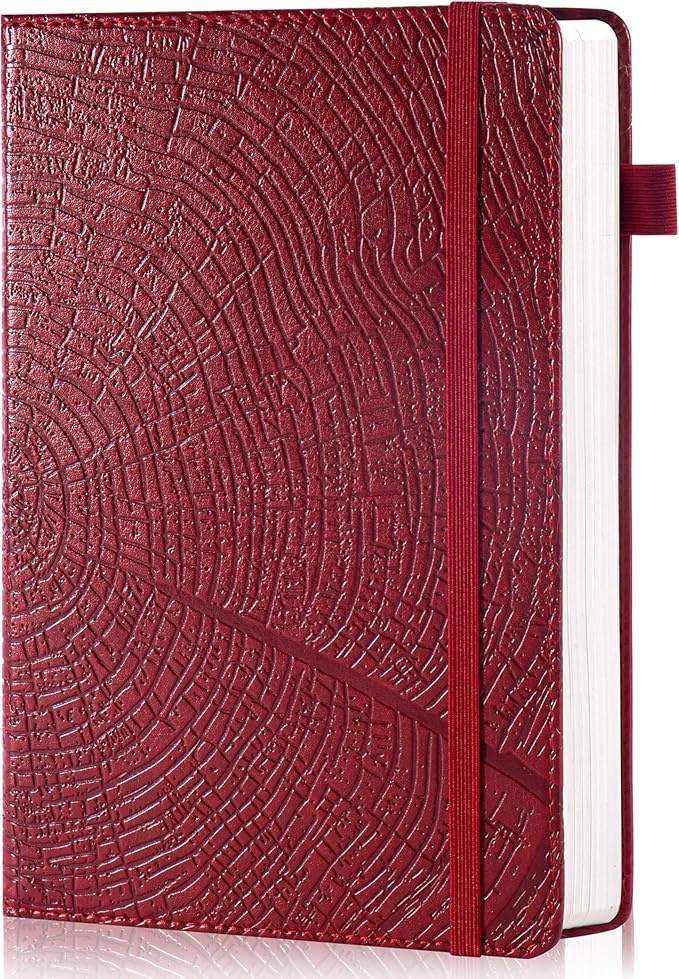
CAGIE Lined Journal for Women Men, Tree Growth Ring Leather Bound Journal Notebook, 256 Pages 100 GSM Journals for Writing, A5 Hardcover Journaling Notebooks for Work, Note Taking (Red
Brand: CAGIE
About This 𝐕𝐞𝐠𝐚𝐧 𝐋𝐞𝐚𝐭𝐡𝐞𝐫 𝐁𝐨𝐮𝐧𝐝 𝐉𝐨𝐮𝐫𝐧𝐚𝐥:The cover features a tree growth ring pattern, lightly embossed onto cruelty-free vegan leather. The textured cover adds visual interest and sets it apart from plain designs. The tree ring pattern represents personal growth, accomplishments, and the challenges along the way. 5.7 × 8.3 inches, compact and easy to carry 𝐏𝐫𝐞𝐦𝐢𝐮𝐦 𝐐𝐮𝐚𝐥𝐢𝐭𝐲 𝐏𝐚𝐩𝐞𝐫: Leather bound journal features 100 gsm 256 pages of premium acid-free paper that prevents ink bleed, erasures, ghosting and shadows while protecting your eyes. Hardcover notebook journal provides you with a good writing experience, So you can do a better job of writing or creatin 𝐋𝐚𝐲 𝐅𝐥𝐚𝐭 𝐃𝐞𝐬𝐢𝐠𝐧: Our writing journal is designed to lay flat, making it easier to write with either hand, The elastic closure design helps protect your content. A ribbon bookmark inside makes it easy to keep track of queries and the pocket design for cards, receipts, or other small, scattered items, making it easy to organize your things 𝐕𝐞𝐫𝐬𝐚𝐭𝐢𝐥𝐞 𝐔𝐬𝐞: This A5 notebook is ideal for office, school and home use, and is a great gift choice for women, men, business executives, college, students and people in many other fields. This 5.7 x 8.3 inch journal can be carried around in a bag and is also a good helper for your travel records, meeting all your needs 𝐂𝐀𝐆𝐈𝐄 𝐁𝐫𝐚𝐧𝐝 𝐒𝐮𝐩𝐩𝐨𝐫𝐭:You can purchase our products with full confidence! if you don't love the journal notebook due to any quality issues, simply contact us directly within 1 year and we will send you a hassle-free replacement journals for wroting or full refund Overview Brand : CAGIE Color : F-Red Theme : Debossed Tree Ring Pattern Sheet Size : A5 Pages : 256 Pages Cover Material : Faux Leather Style : Debossed Tree Ring Pattern Cover Special Feature : 100 GSM Thick Paper, Bookmark, Debossed Tree Ring Pattern Cover, Hard Cover, Pen Holder Product Dimensions : 5.7"L x 0.9"W x 8.3"Th Number of Items : 1
Category: Office Supplies > General Office Supplies > Paper Products > Notebooks & Notepads > Journals